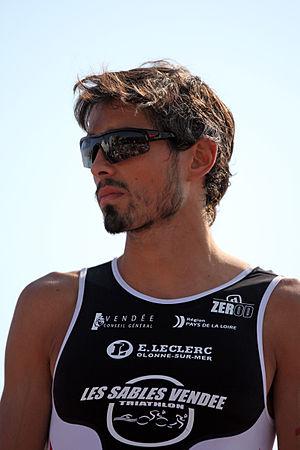
João Pedro Silva né le 15 mai 1989 à Benedita est un triathlète professionnel portugais, champion du Portugal en 2016.